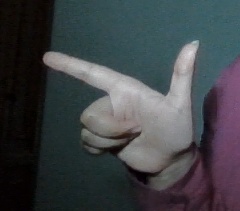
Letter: yaa